Charles Kensington Salaman

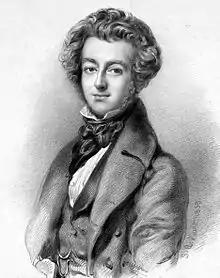
Portrait of Charles K. Salaman by S. A. Hart (1833)

Charles Kensington Salaman (3 March 1814 – 23 June 1901) was a British Jewish composer, pianist, and writer. He was the composer of more than one hundred settings of Hebrew texts for the West London Synagogue, as well as numerous songs in English, French, German, Italian, Spanish, Latin, and Greek.